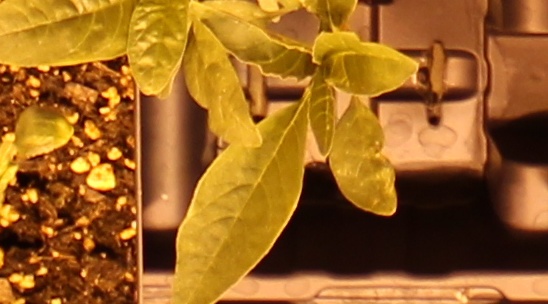
Label: Waterhemp